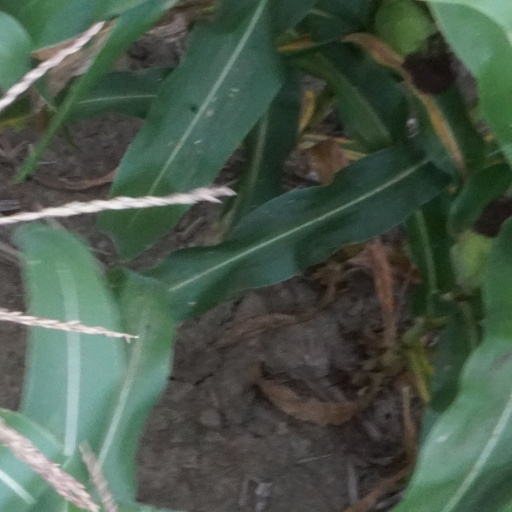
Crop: maize; corn